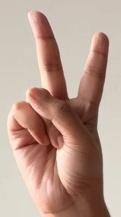
ASL sign: 2